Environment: real
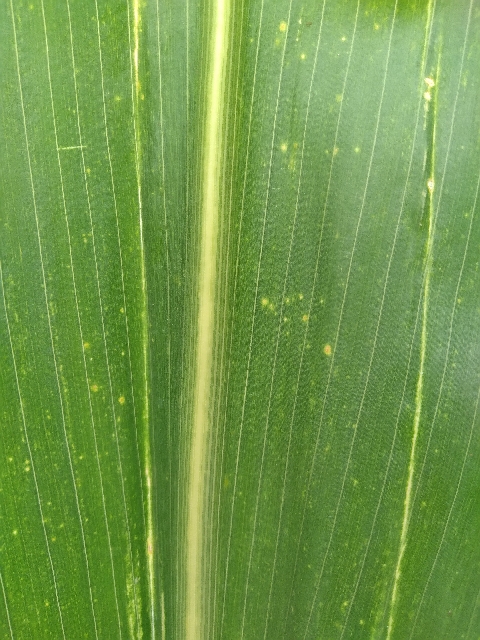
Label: lethal_necrosis